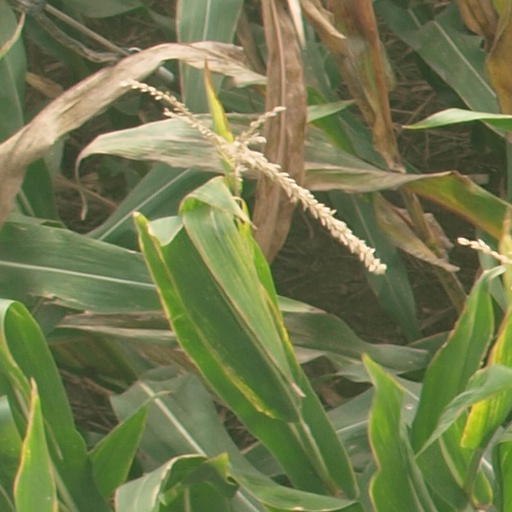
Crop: maize; corn